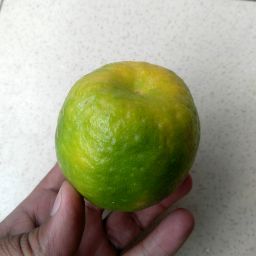
Fruit: Orange
Quality: Good